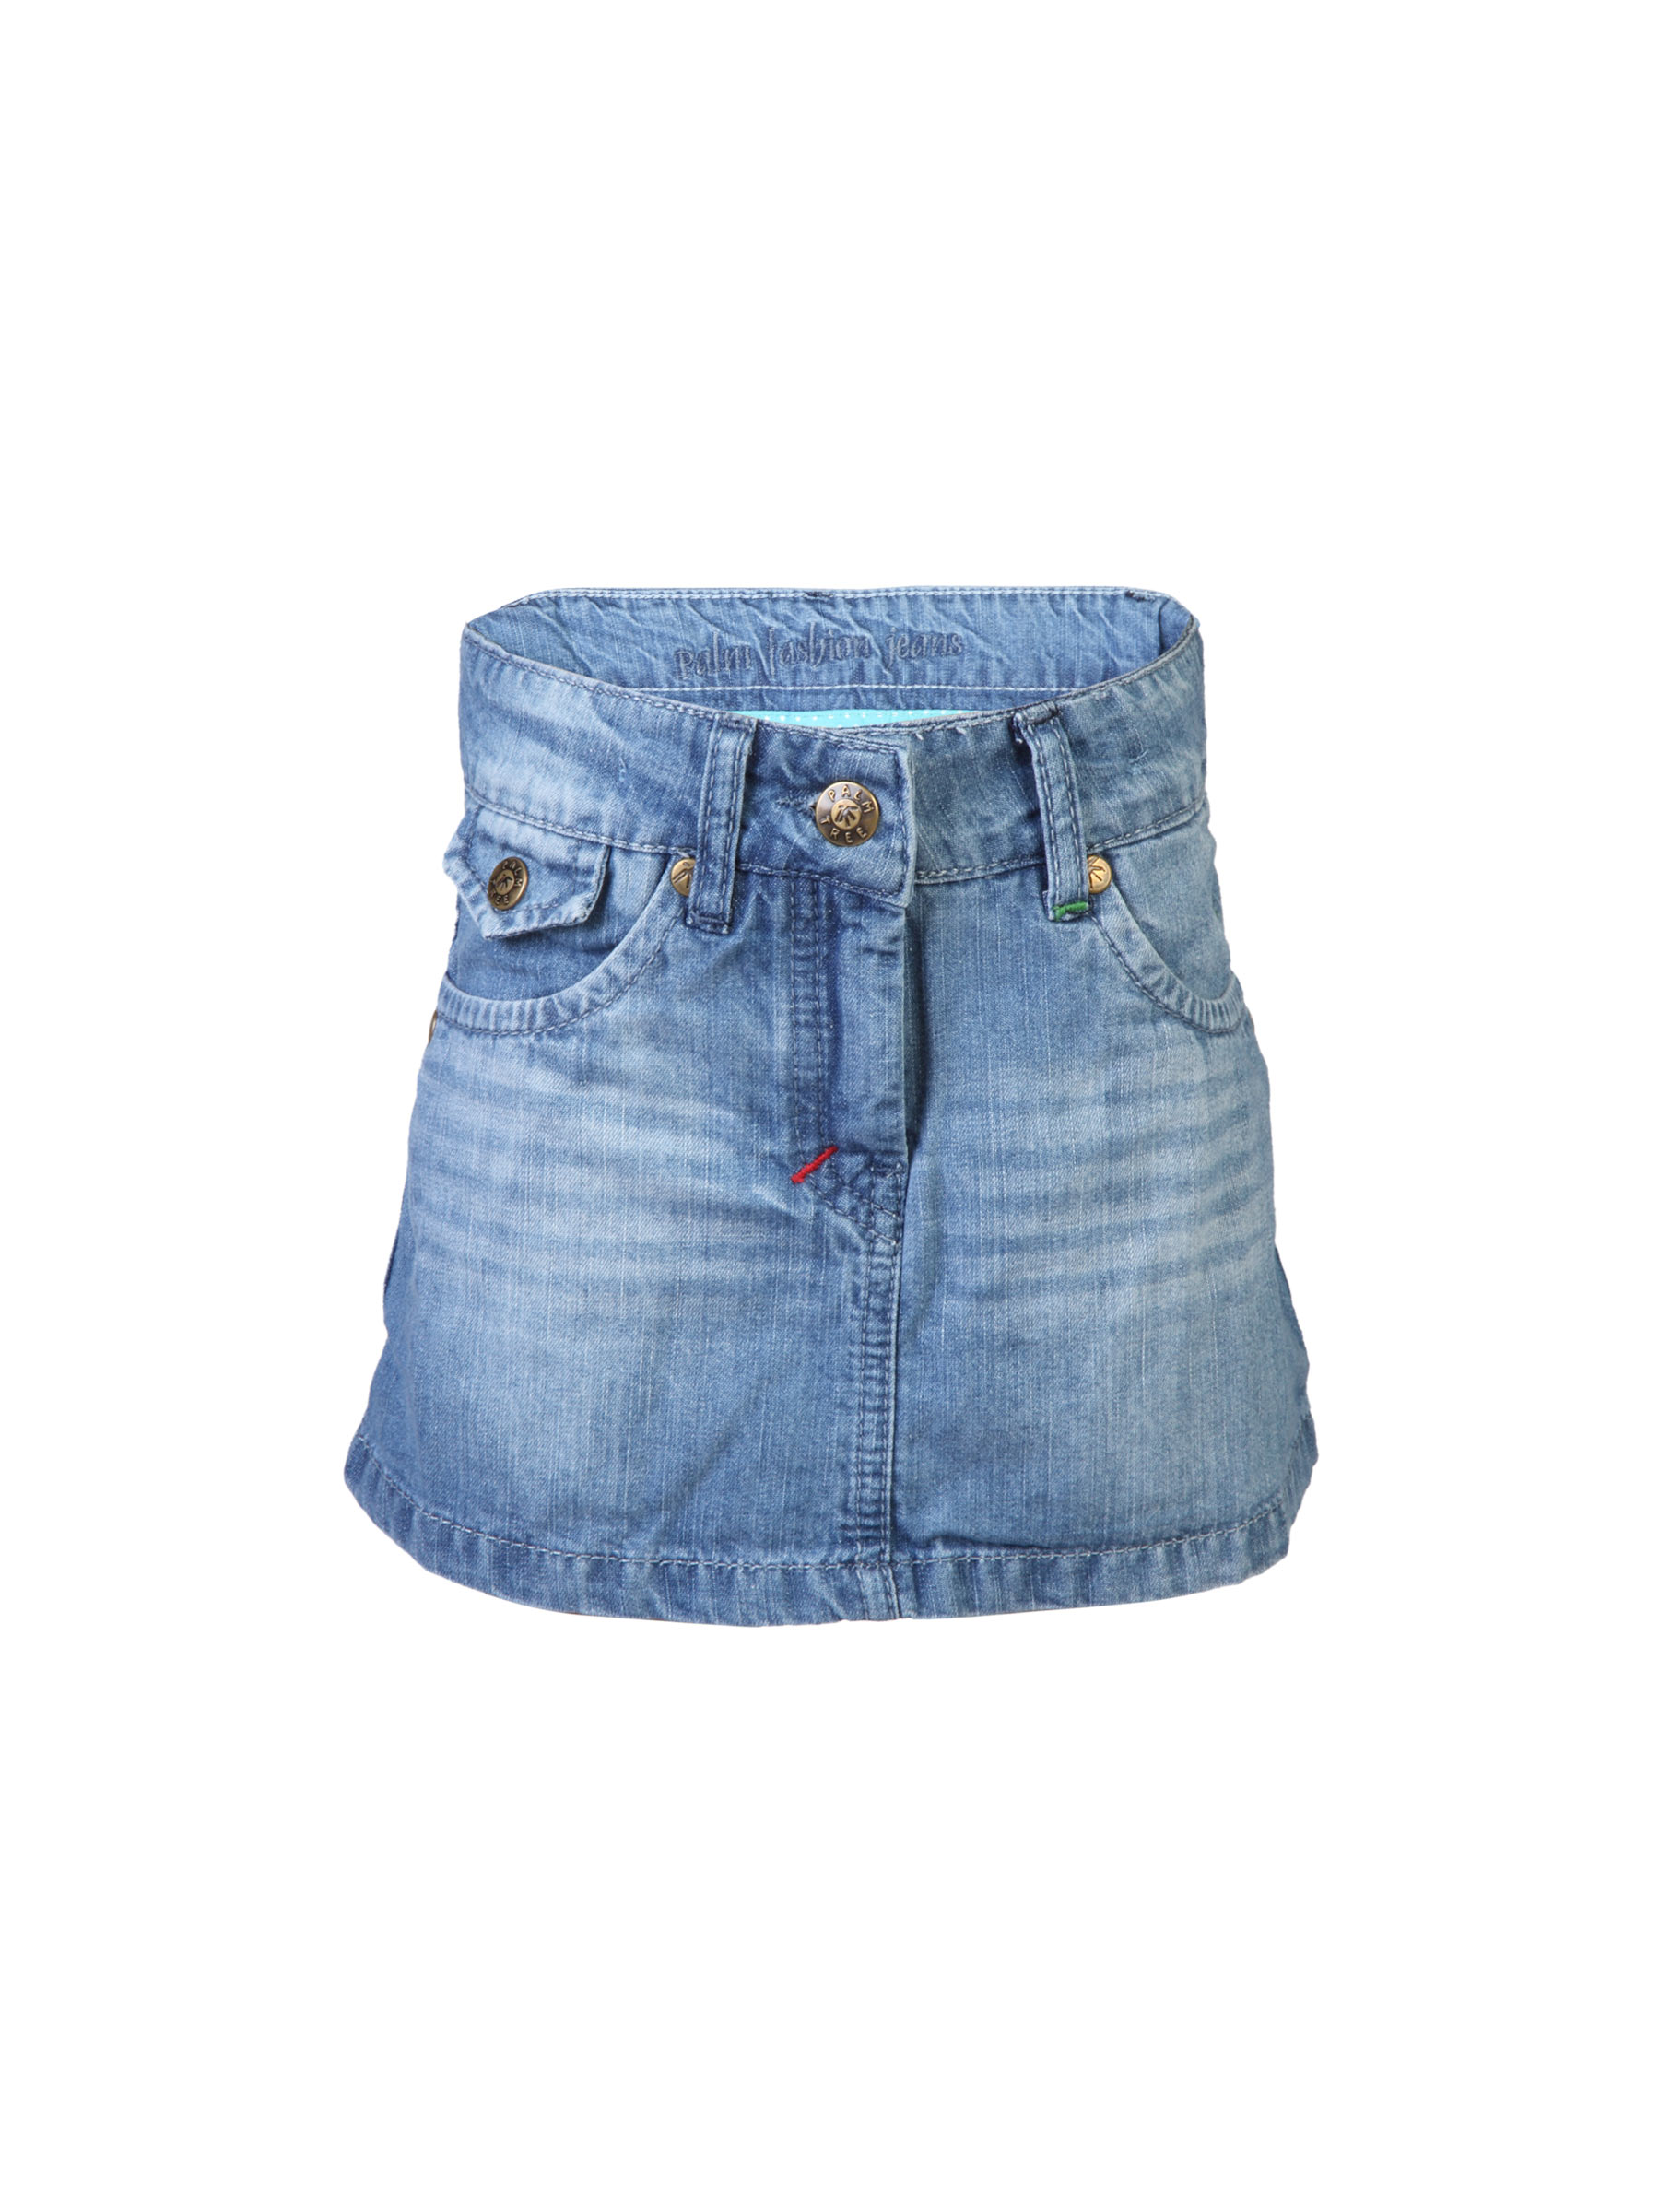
Palm Tree Women Washed Blue Skirts
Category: Apparel / Bottomwear / Skirts
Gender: Women
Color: Blue
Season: Fall 2011
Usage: Casual